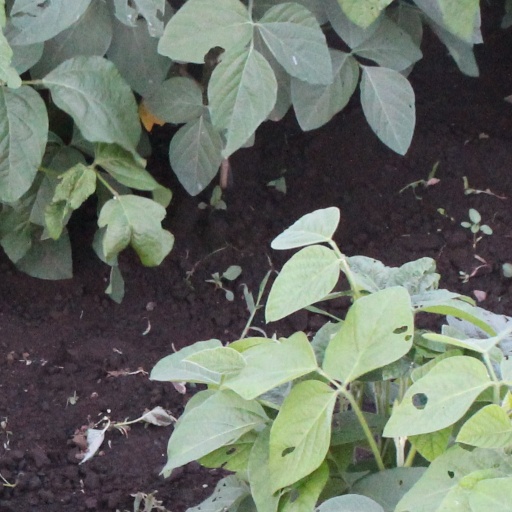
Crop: soybean